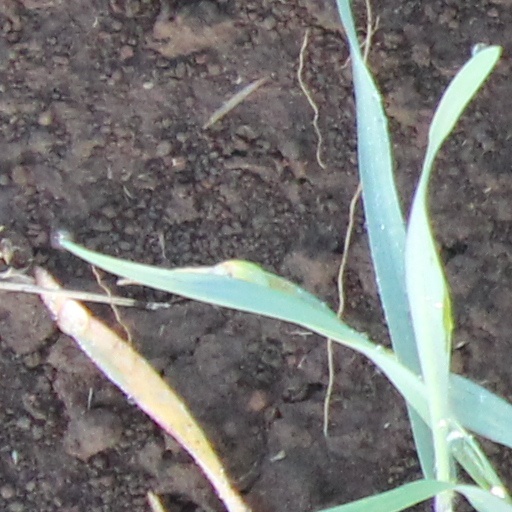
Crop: wheat